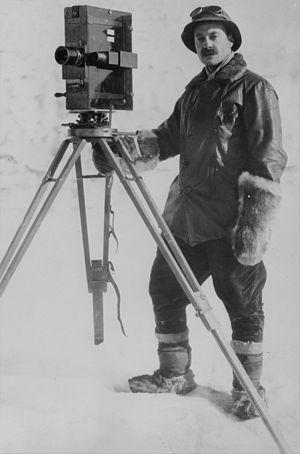
Liste des membres de l'expédition Terra Nova selon Journals: Captain Scott's Last Expedition de Robert Falcon Scott.
Herbert George Ponting, né le 21 mars 1870 à Salisbury et mort le 7 février 1935 à Londres, est un photographe anglais.